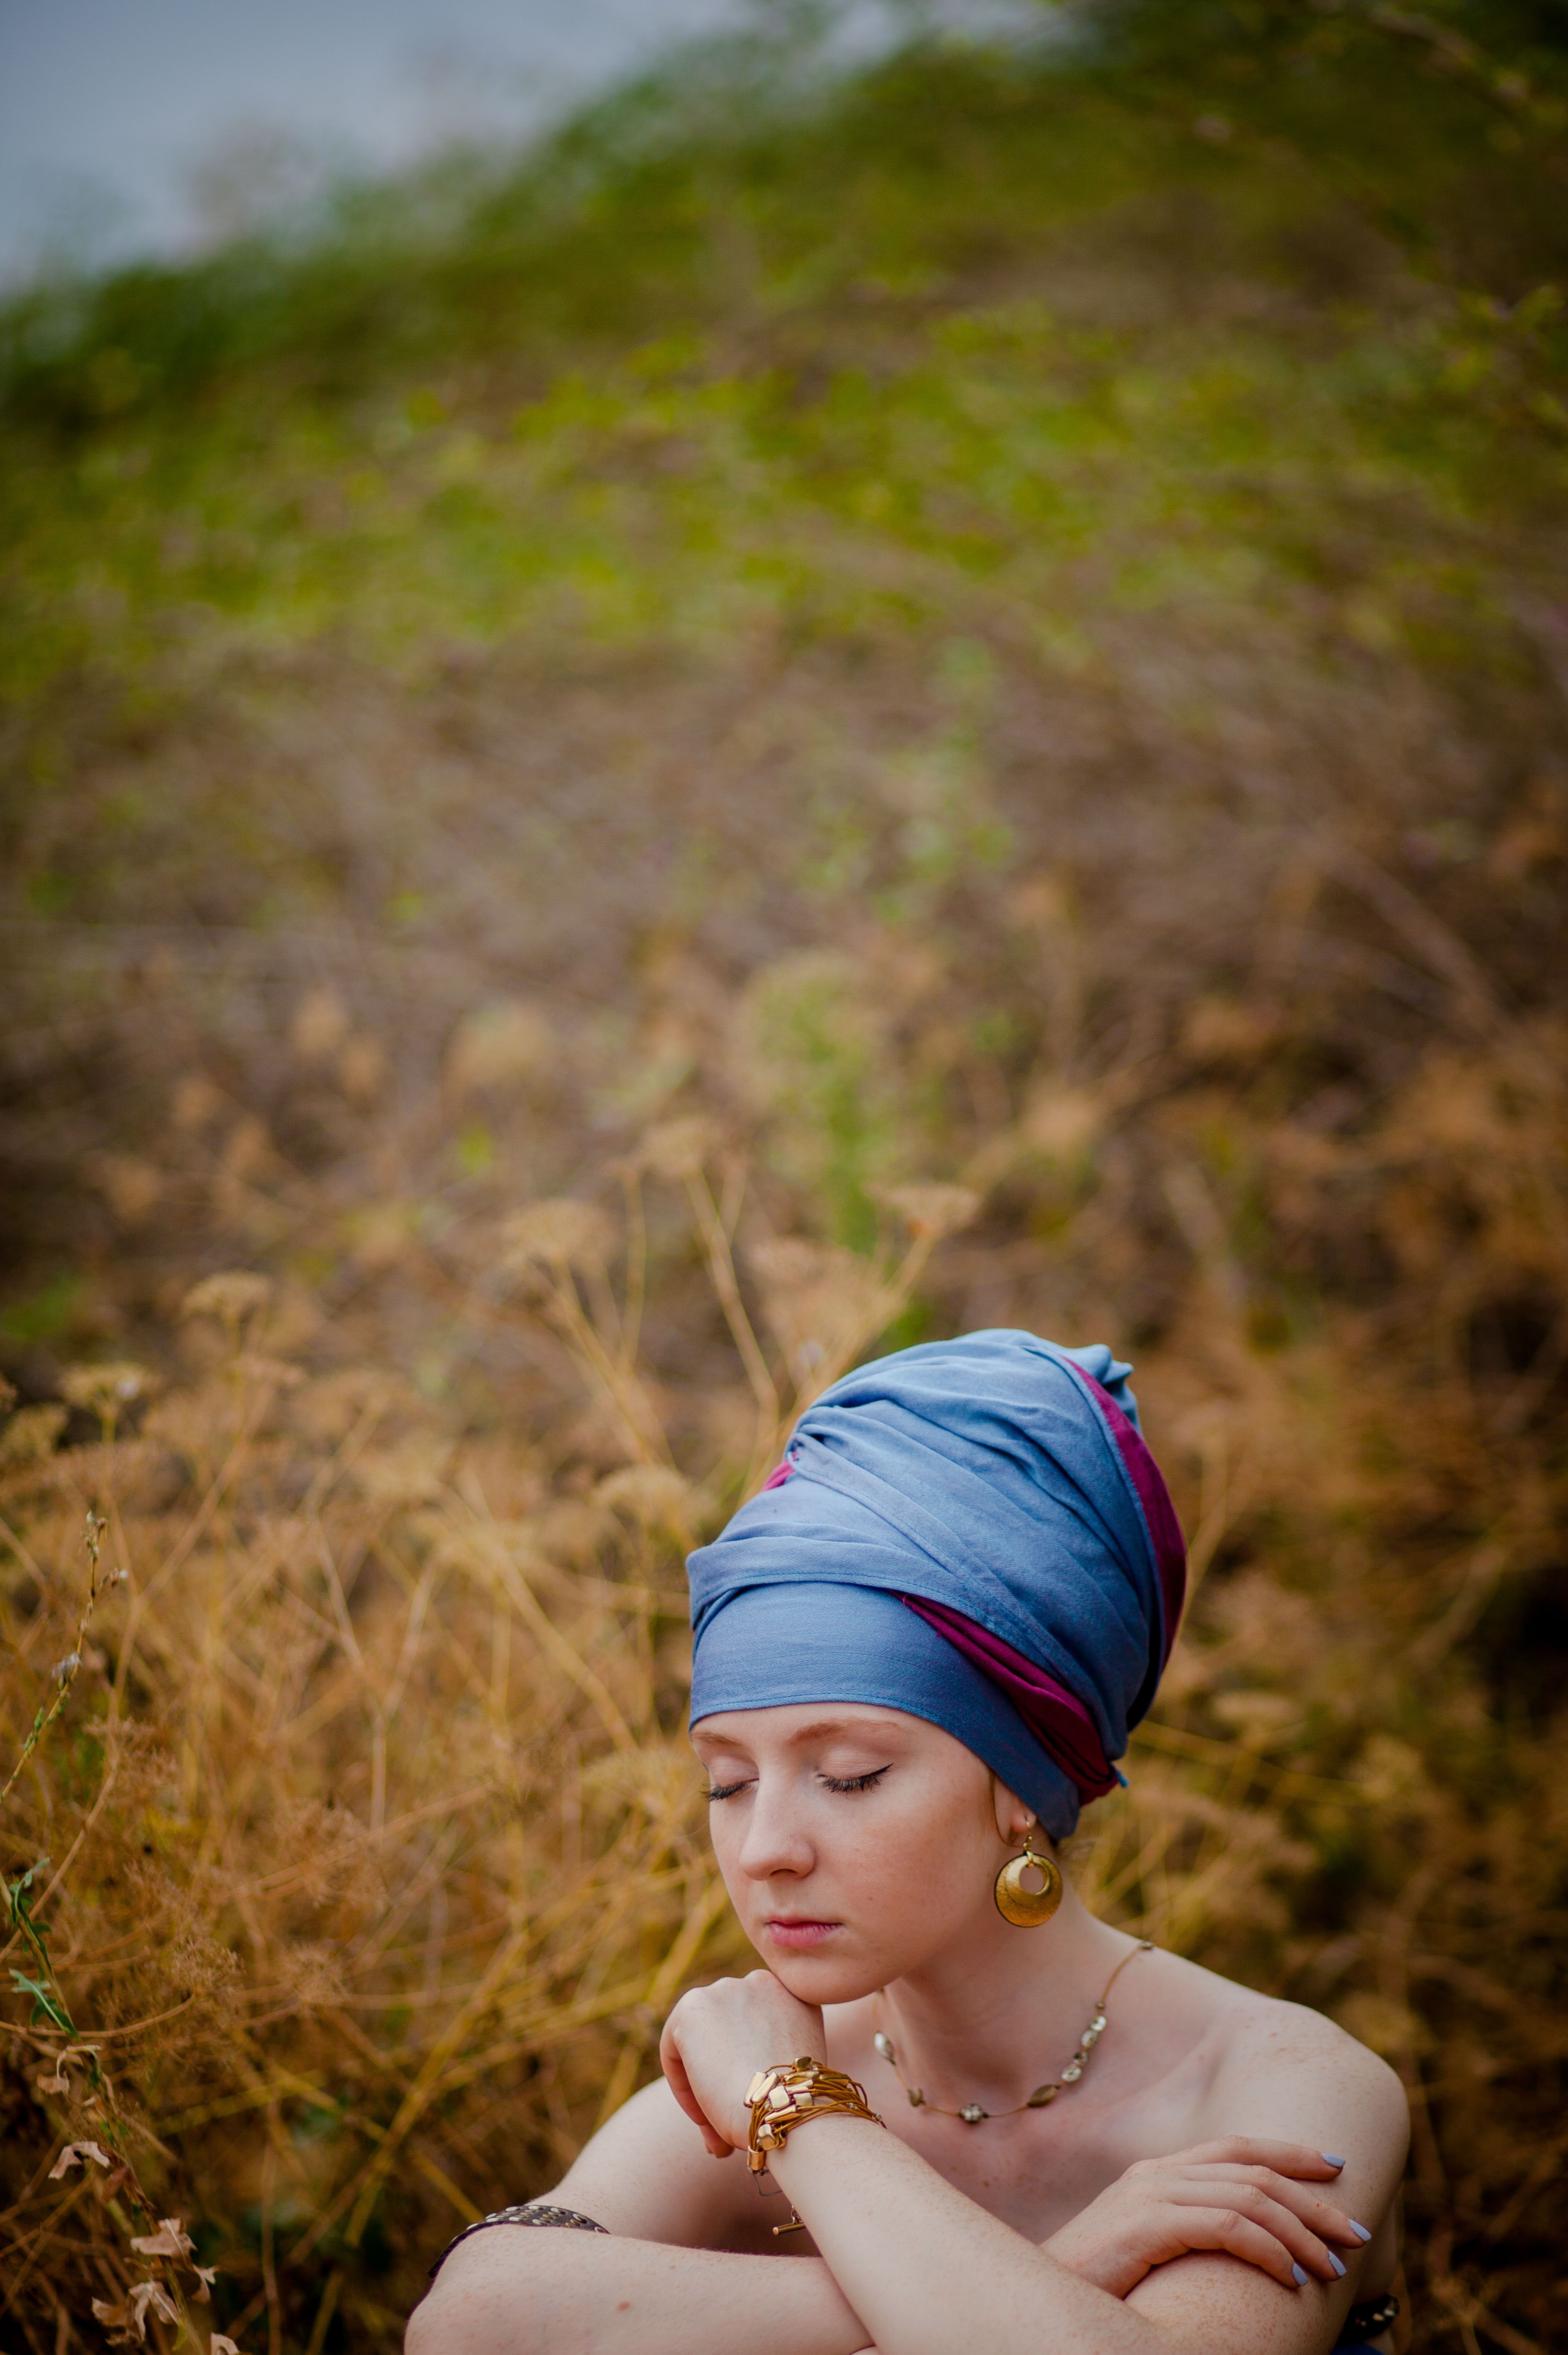
woman, People in nature, child, photograph, grass, baby, photography, toddler, sky, summer, headgear, sunlight, portrait photography, tree, meadow, plant, portrait, cap, leisure, fashion accessory, happy, beanie, bonnet, grassland